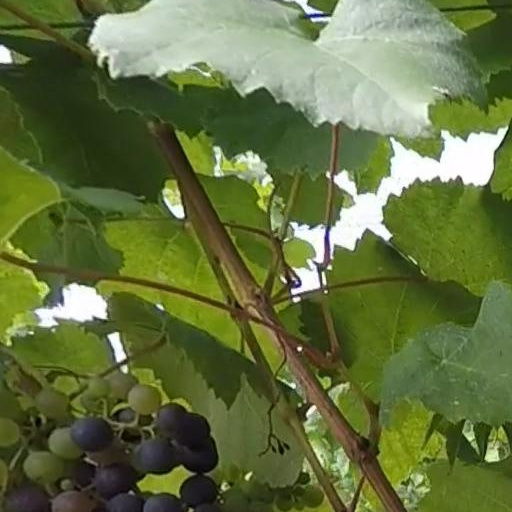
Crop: grape